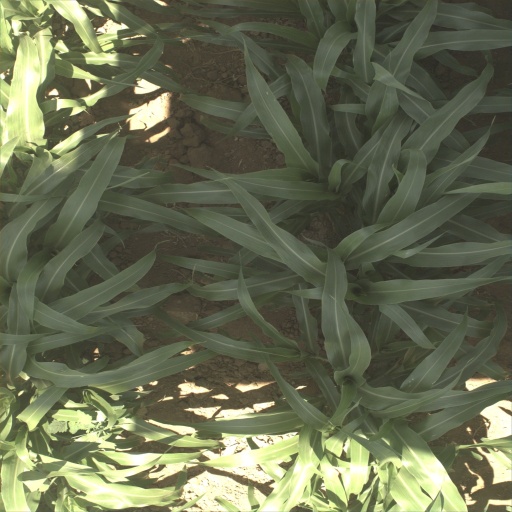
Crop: sorghum